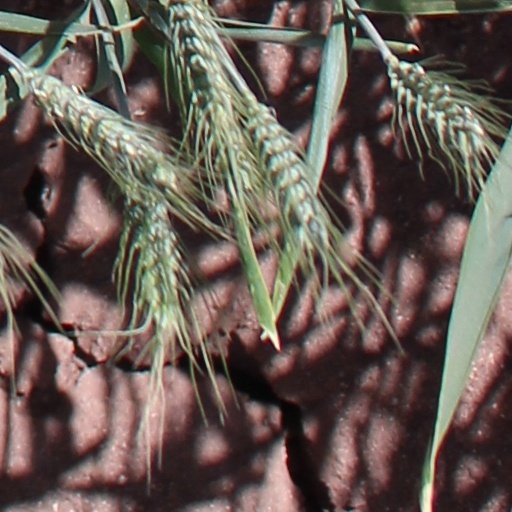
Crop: wheat